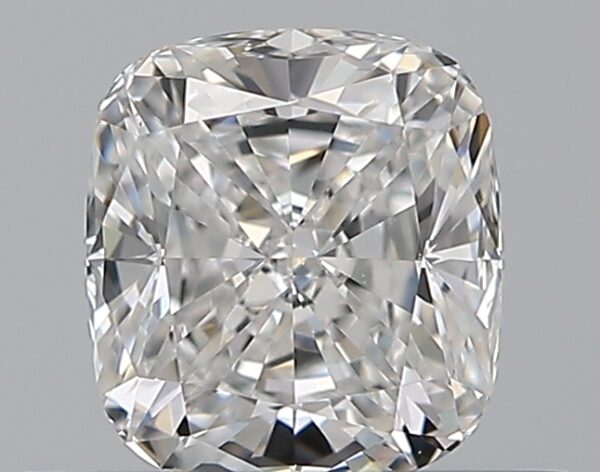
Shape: cushion
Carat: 0.5
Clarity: VS1
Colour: E
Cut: EX
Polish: EX
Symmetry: VG
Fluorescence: N
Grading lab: GIA
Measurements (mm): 4.8 x 4.35 x 2.92